Papi Sánchez

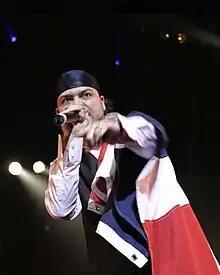

Robert José de León "Papi" Sánchez (born 18 September 1975) is a Dominican merengue singer and rapper. Initially, beginning his career as a Hip Hop MC, radio host and music director, considered as an important member of the early stage of the Dominican Hip Hop movement, Eventually found major success bleeding Rap, R&B and merengue music in mid-2000s.